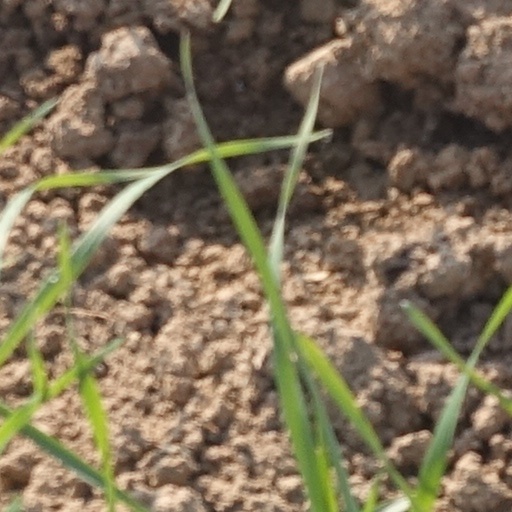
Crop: wheat